Journey to the Planets

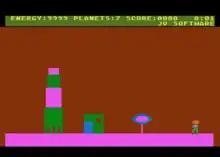

At the start of the game, the character is located on a strange planet where the character can equip itself with a weapon, refuel energy, and take off to space in a spaceship. The character then needs to pilot through space while avoiding comets and conserving energy until a new planet is found for exploration. After landing on the newly discovered planet, the character needs to fend off hostile aliens, solve puzzles, and recover various artifacts. Energy is consumed by the spaceship, the weapon, and upon dying.